Francis Levett (merchant)

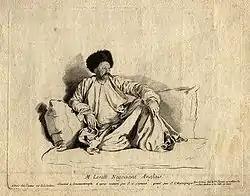
Portrait in Turkish costume of Francis Levett (1700–1764), after the painting by Jean-Étienne Liotard in the Louvre Museum, Paris. National Portrait Gallery, London

Francis Levett's son Richard, a member of Oriel College, Oxford, and a barrister at the Inner Temple, served as an Alderman of London. He was later buried within Temple Church. Another son, Henry, who took B.A. and M.A. degrees from Magdalen College, Oxford, died at age 25 in 1726. A third son, Francis Levett Jr., lived much of his life at Livorno, Italy, and served as chief representative of the Levant Company at Constantinople 1737–1750. He was a director of the London Assurance Corporation, and a benefactor of Morden College. He lived much of his life at Livorno, and died at Nethersole, Kent, 21 February 1764. Catherine, the daughter of Francis Levett, London merchant, married Ebenezer Ibbetson, a London merchant and son of Leeds, Yorkshire, cloth merchant Samuel Ibbetson. Their descendant Levett Landon Boscawen Ibbetson was a well-known English geologist, inventor and one of the pioneers of photography.